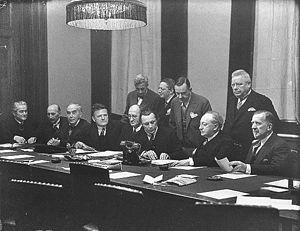
Oskar Loerke est un écrivain, essayiste, critique littéraire et poète allemand.